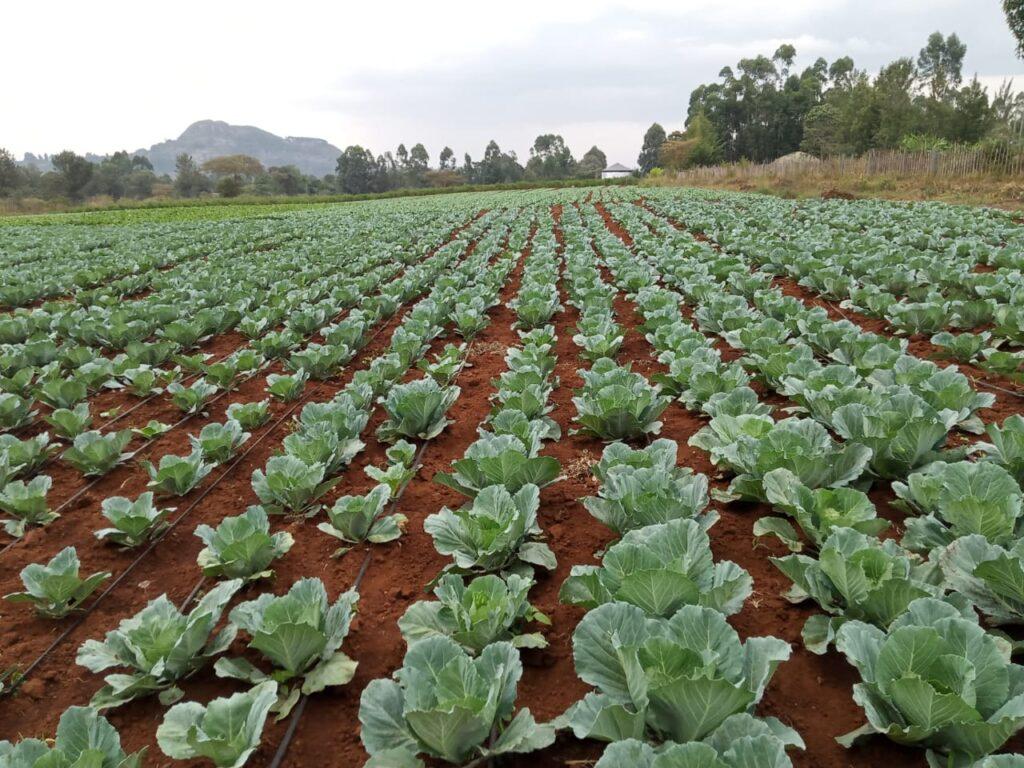
Makabichi yamestawi vyema katika shamba lililopangiliwa vizuri. Ukuaji huu huonyesha ufanisi wa mbinu bora za kilimo na kuongeza mazao na hivyo kuongeza thamani ya mazao sokoni na kuimarisha kipato cha wakulima.